Bade Ghulam Ali Khan

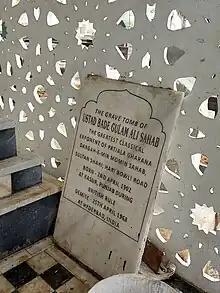
Bade Ghulam Ali Khan Tomb at Daira Mir Momin cemetery in Hyderabad

He died in Basheer Bagh Palace in Hyderabad on 23 April 1968 after a prolonged illness that had left him partially paralyzed in the last few years of his life. He continued to sing and perform in public with the support of his son, Munawar Ali Khan, until his death. He was buried at Daira Mir Momin cemetery in Hyderabad.